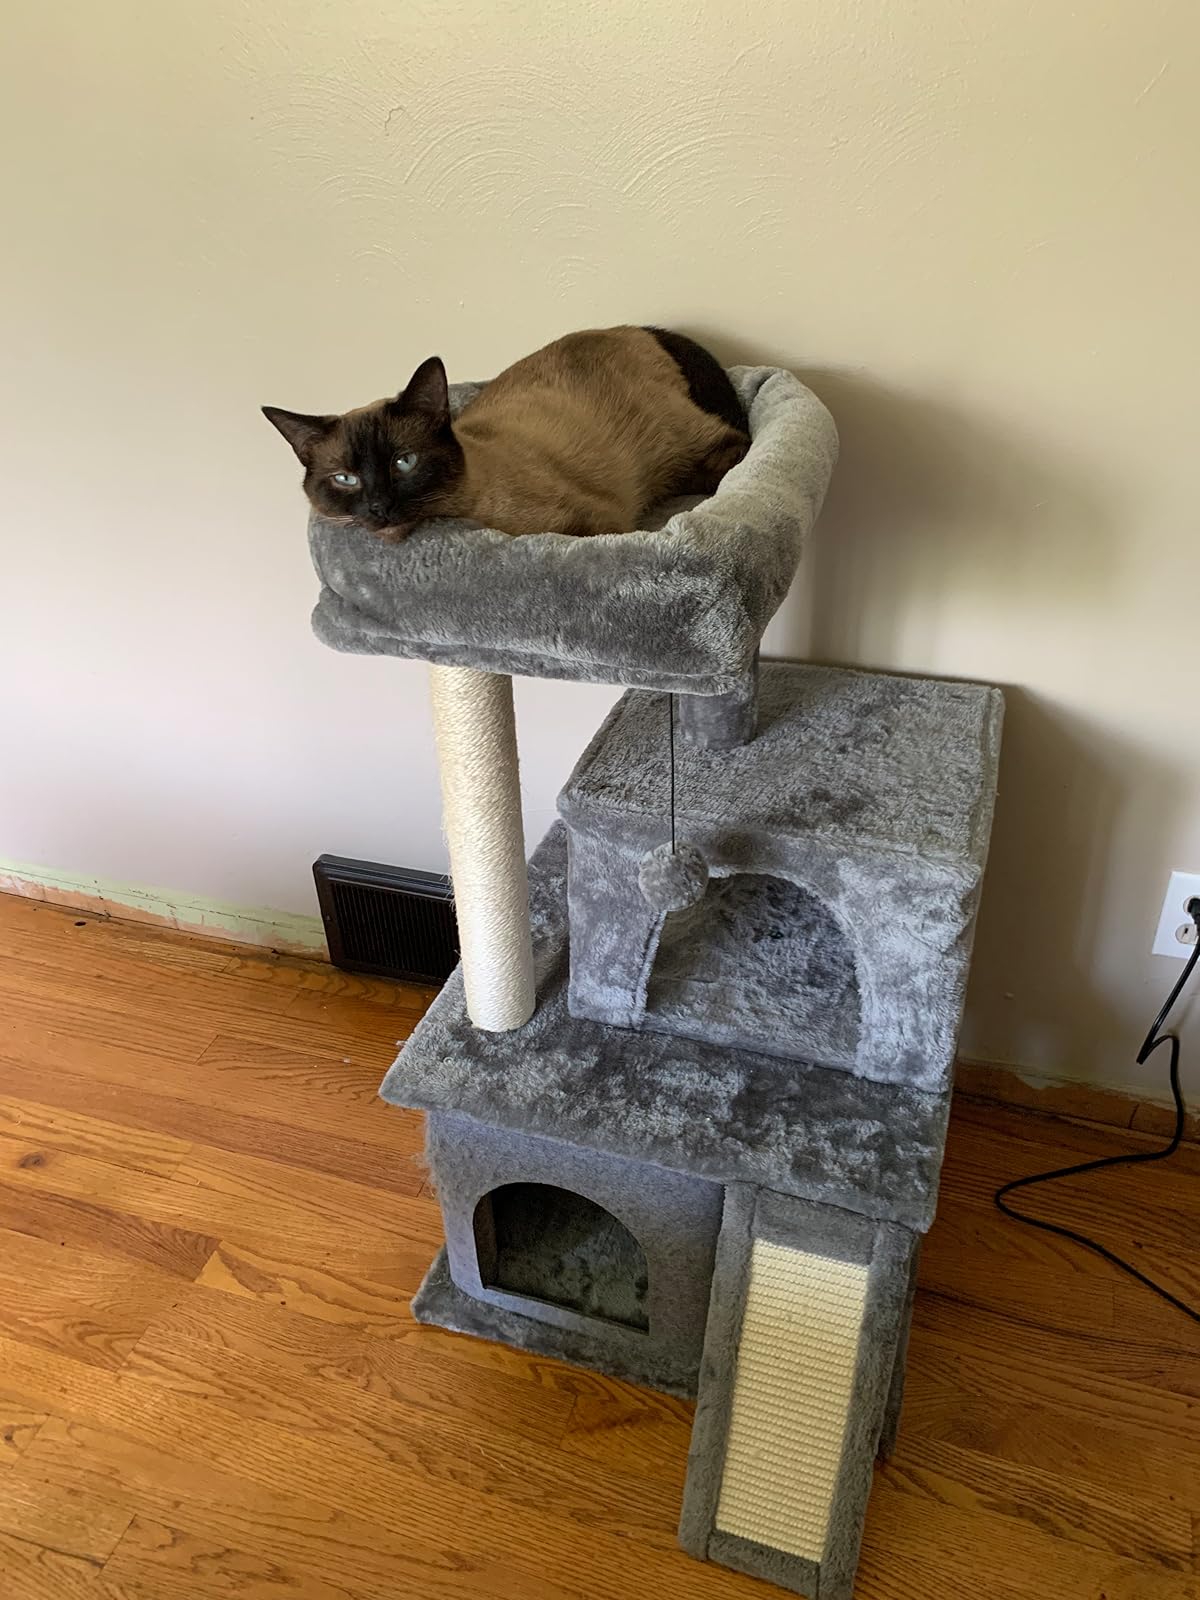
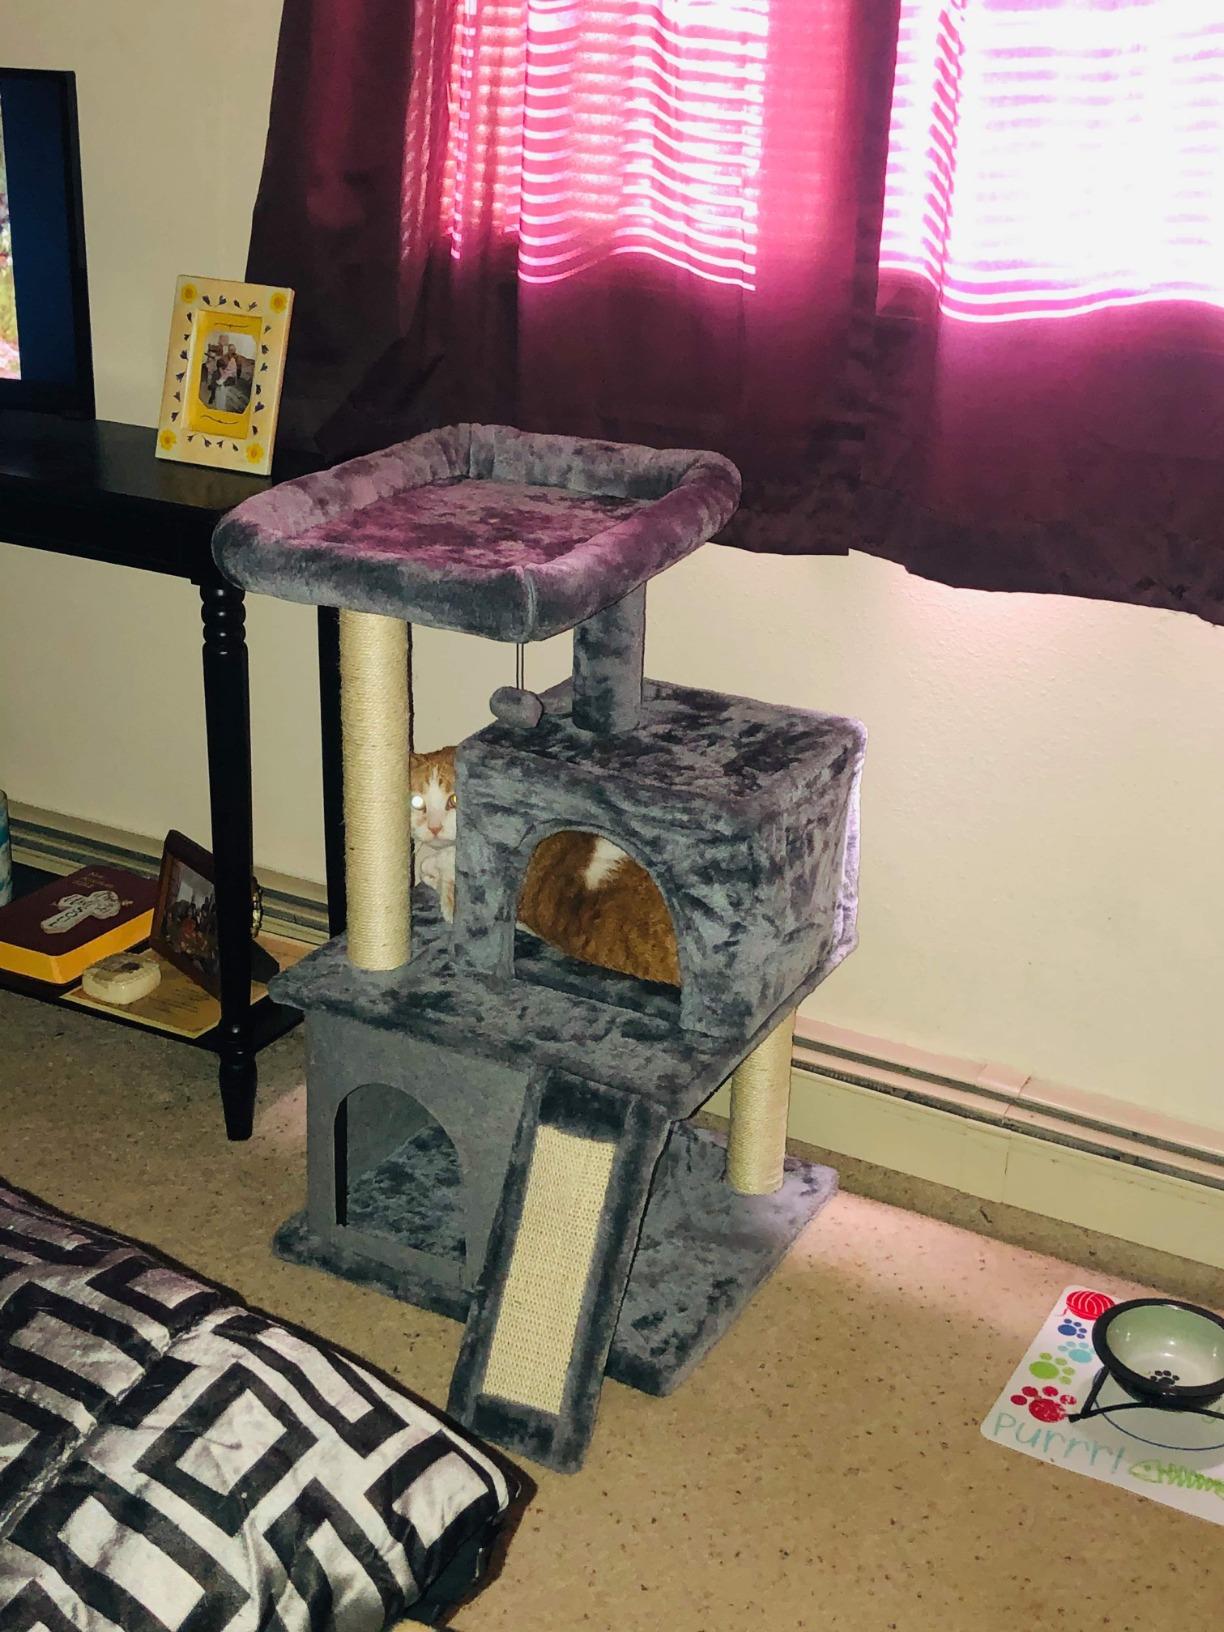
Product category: items_cat tree
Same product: yes